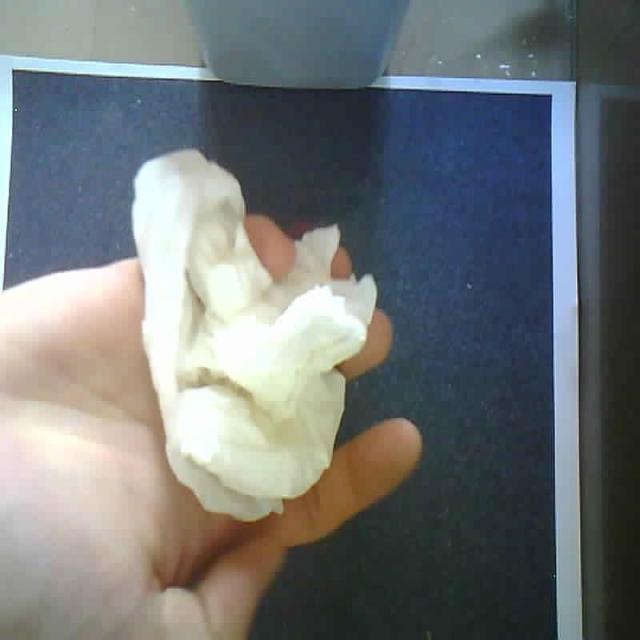
Label: tissues